Joo Hyun-young

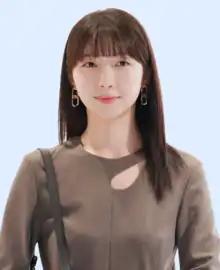
Joo in September 2023

Kim Hyun-young (born January 14, 1996) better known by her stage name Joo Hyun-young, is a South Korean actress. She gained recognition for her appearances in comedy-variety show "SNL Korea" in 2021 and television series "Extraordinary Attorney Woo" in 2022.